List of Martin B-26 Marauder operators

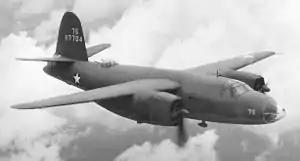
B-26B Marauder in flight

This is a list of Martin B-26 Marauder operators. The main user of the Martin B-26 Marauder was the United States Army Air Forces (USAAF). During this period the Martin Marauder was also operated by the US Navy, Free French Air Force, the South African Air Force and the Royal Air Force; serving with many units and in many different theaters of conflict on several continents.